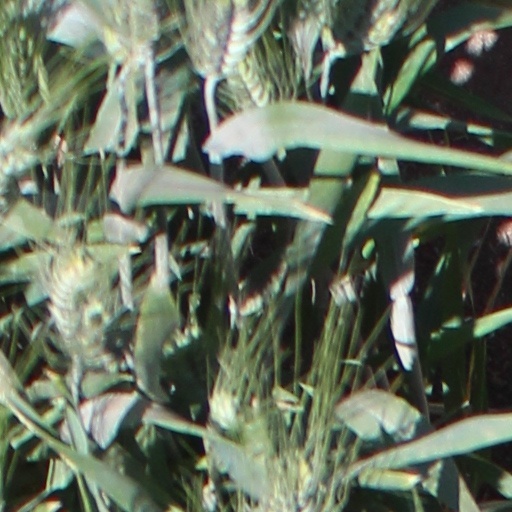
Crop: wheat